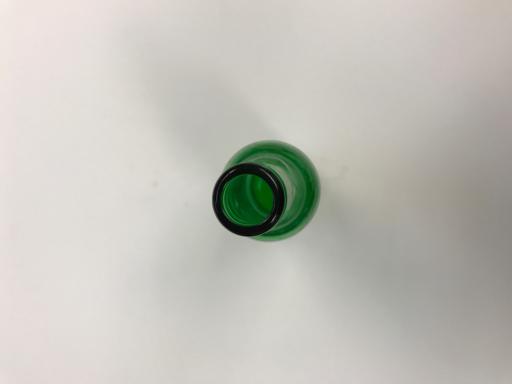
Waste category: glass